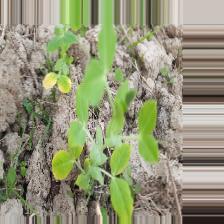
Label: Ascochyta blight